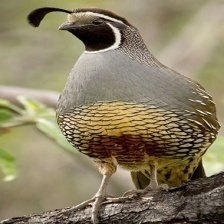
Species: CALIFORNIA QUAIL
Scientific name: CALLIPEPLA CALIFORNICA
ImageNet parent category: quail